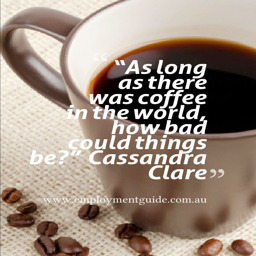
as long as there was coffee in the world , how bad could things be ? novelist .